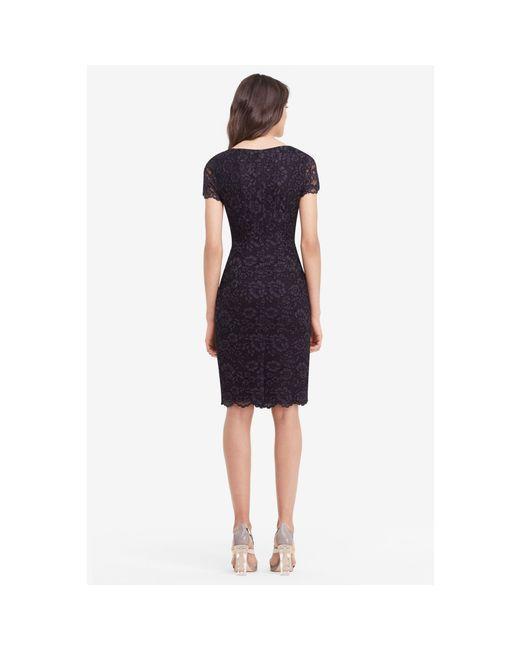
Damen Kurzarm Spitze schwarz knielang elegantes Kleid mit hohem Absatz